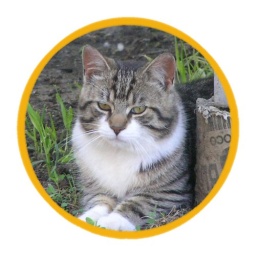
Cute young cat photo with orange circle frame added in Photoshop CS2 9.0